Jean-Francois Feupa Mkamwa

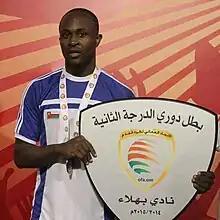
Feupa playing for Bahla Club

Feupa moved to Bahla Club in 2014–2015. The club was looking for a player who would assist them in a move to division one. He scored 18 goals in 20 games, and gave the club the OMAN championship Second League Winner as well as being recognised as best scoring and best player.